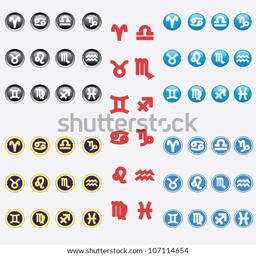
set of various icons with zodiac signs on the white background .